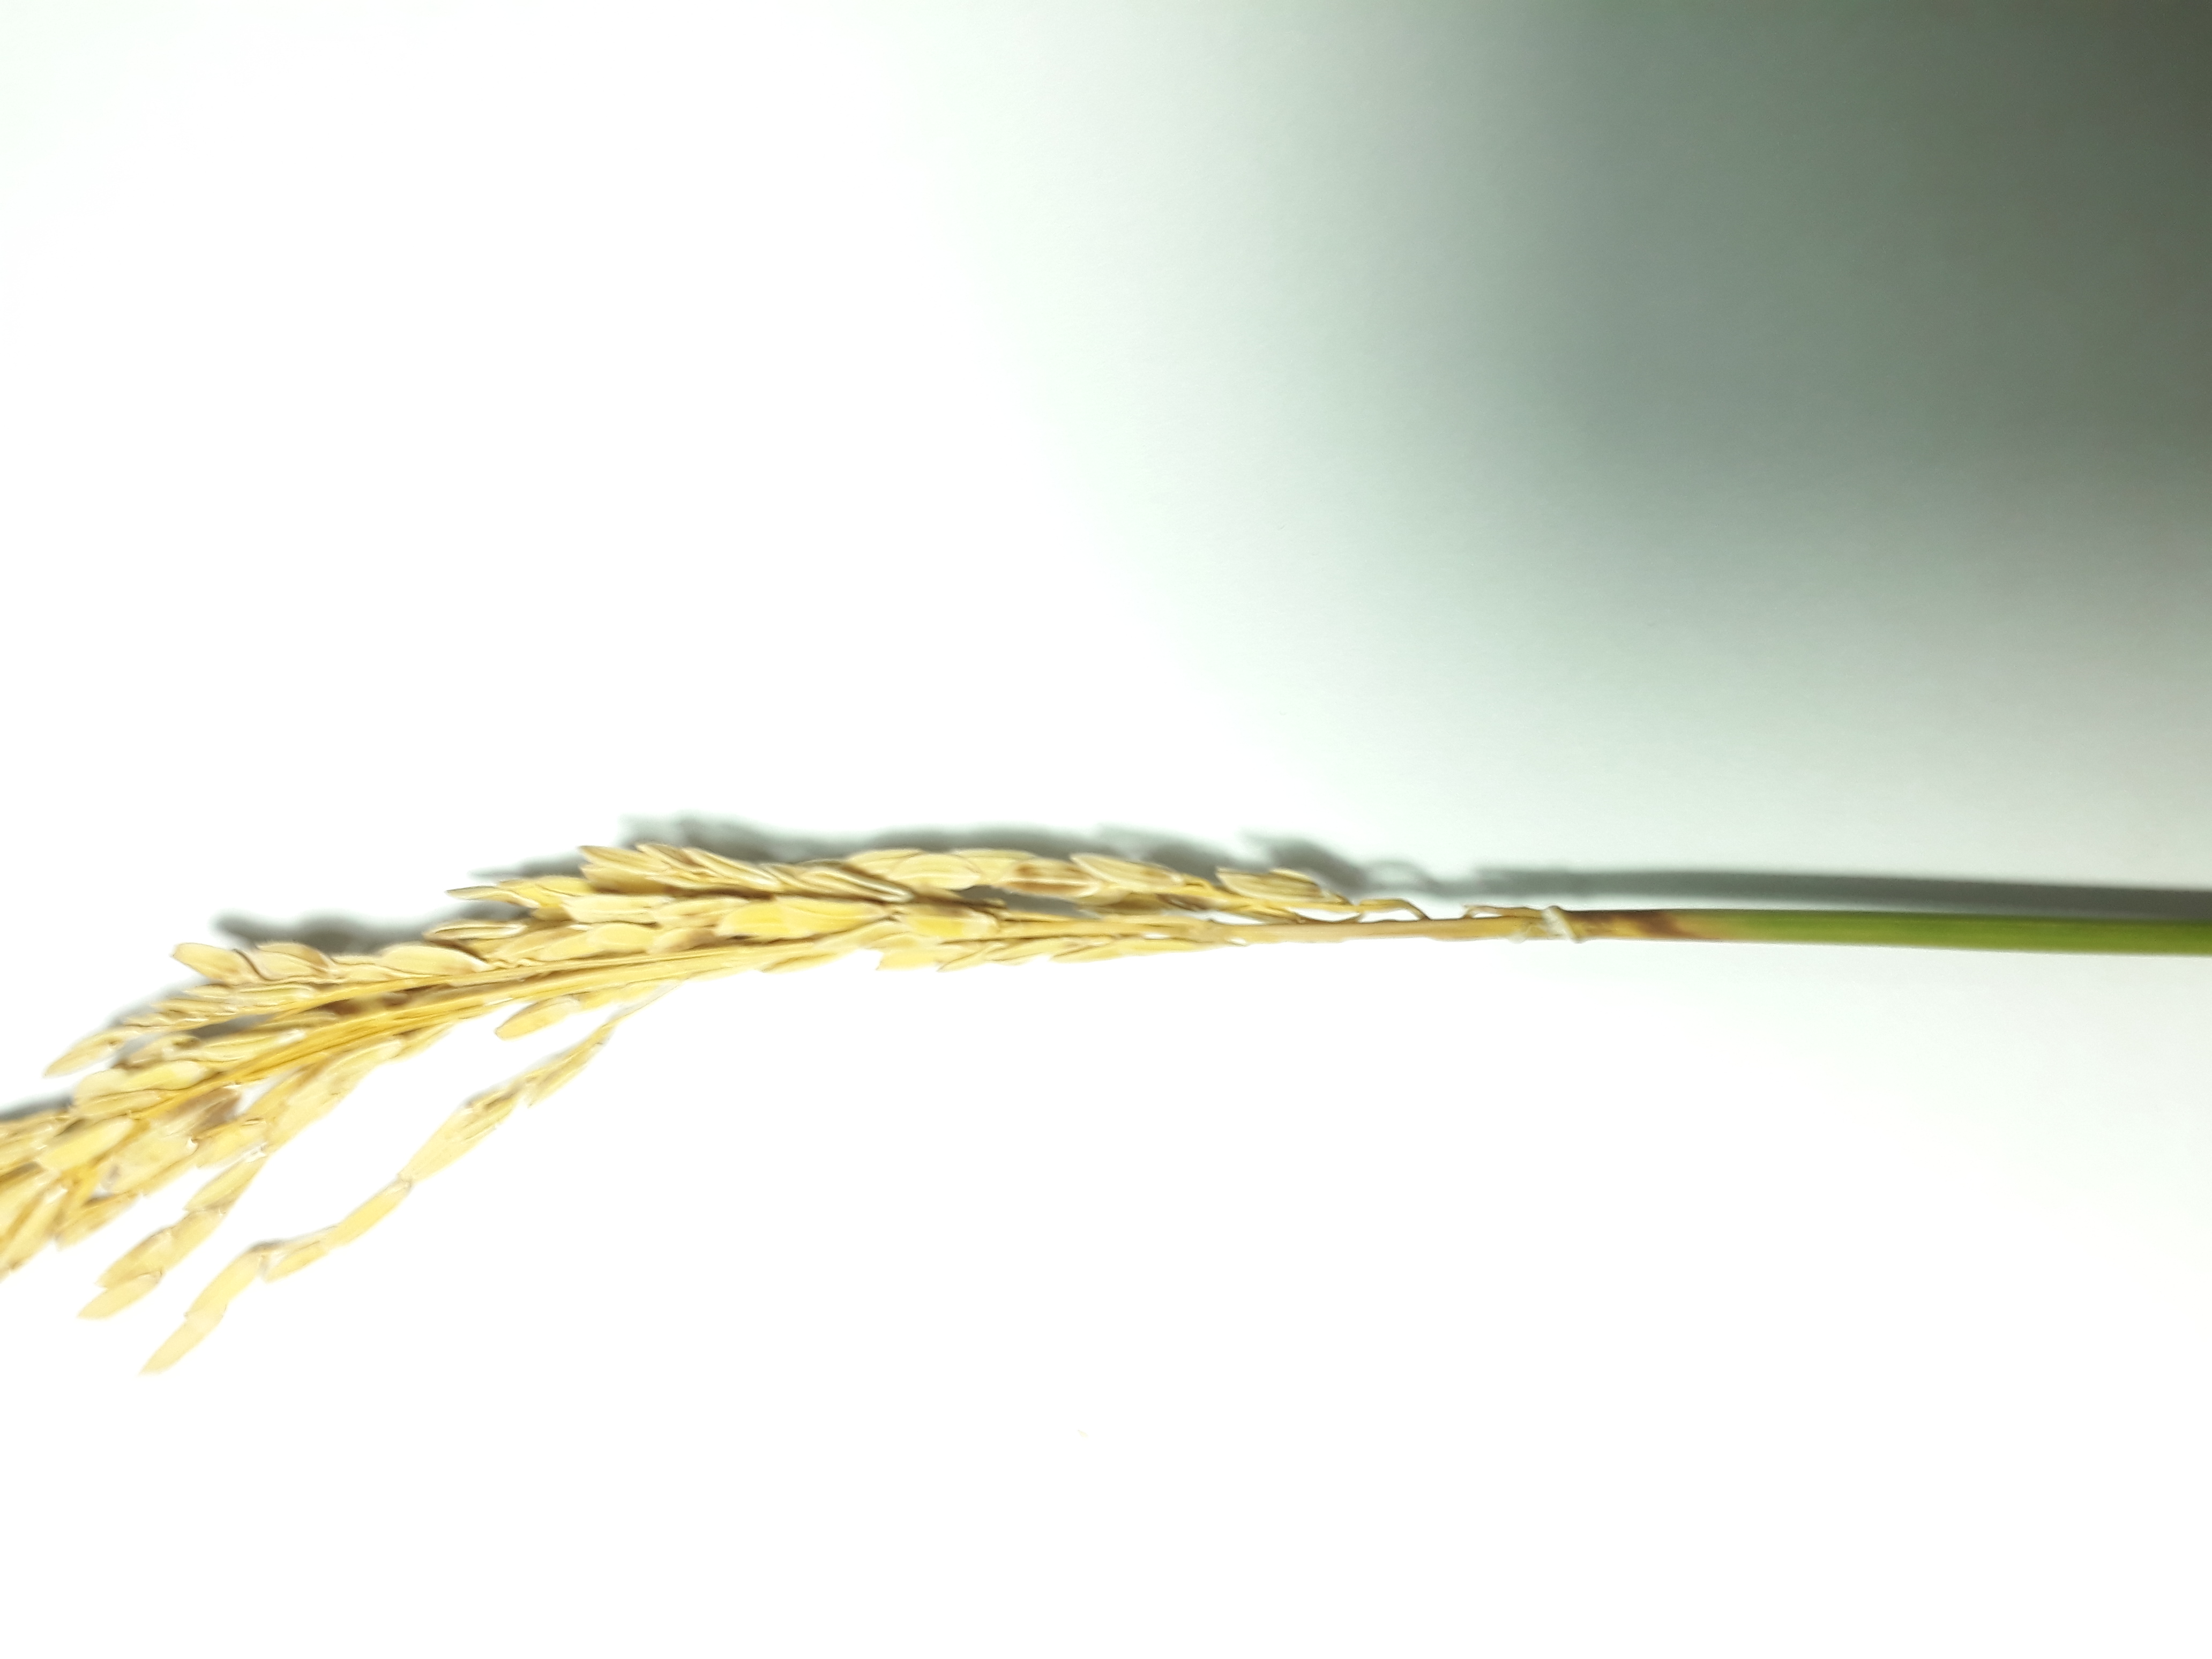
Label: Very Damage